Paths of Glory

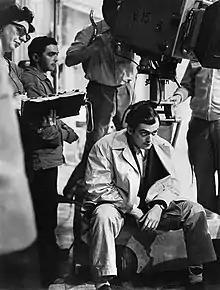
Kubrick on the set of "Paths of Glory" (1957 publicity photo)

Production took place entirely in Bavaria, Germany, especially at the Schleissheim Palace near Munich. Timothy Carey was fired during production. He was reportedly extremely difficult to work with, even to the extent of faking his own kidnapping, holding up the whole production. He was replaced in the scenes remaining to be shot with a double. The film cost slightly less than $1 million and just about broke even.